Futurist

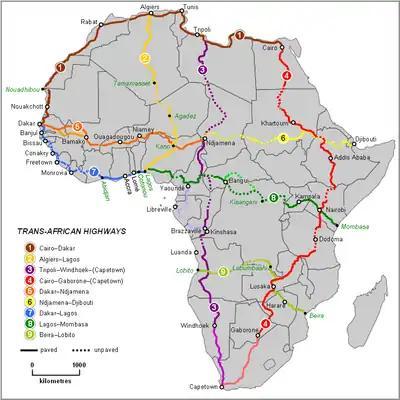
A road map of the Trans-African Highway network

More generally, the label includes such disparate lay, professional, and academic groups as visionaries, foresight consultants, corporate strategists, policy analysts, cultural critics, planners, marketers, forecasters, prediction market developers, roadmappers, operations researchers, investment managers, actuaries, and other risk analyzers, and future-oriented individuals educated in every academic discipline, including anthropology, complexity studies, computer science, economics, engineering, urban design, evolutionary biology, history, management, mathematics, philosophy, physical sciences, political science, psychology, sociology, systems theory, technology studies, trend analysis, and other disciplines.